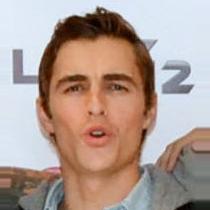
Age: 27